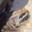
Label: frog